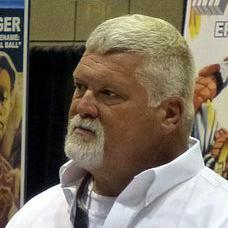
Age: 57